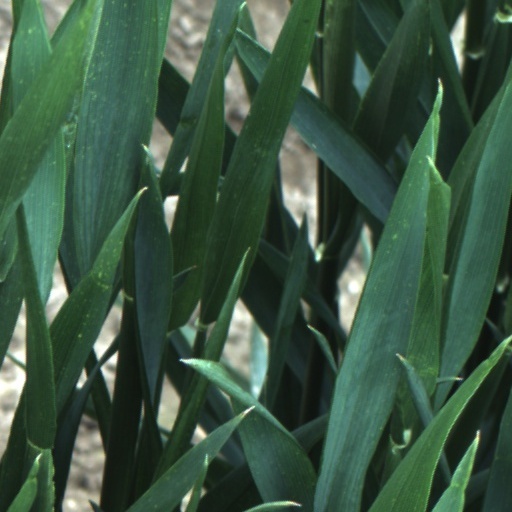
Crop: wheat